Mae Marsh

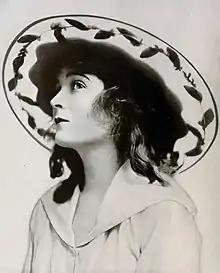
Publicity photo of Marsh, 1916

Mae Marsh (born Mary Warne Marsh; November 9, 1894 – February 13, 1968) was an American film actress whose career spanned over 50 years.